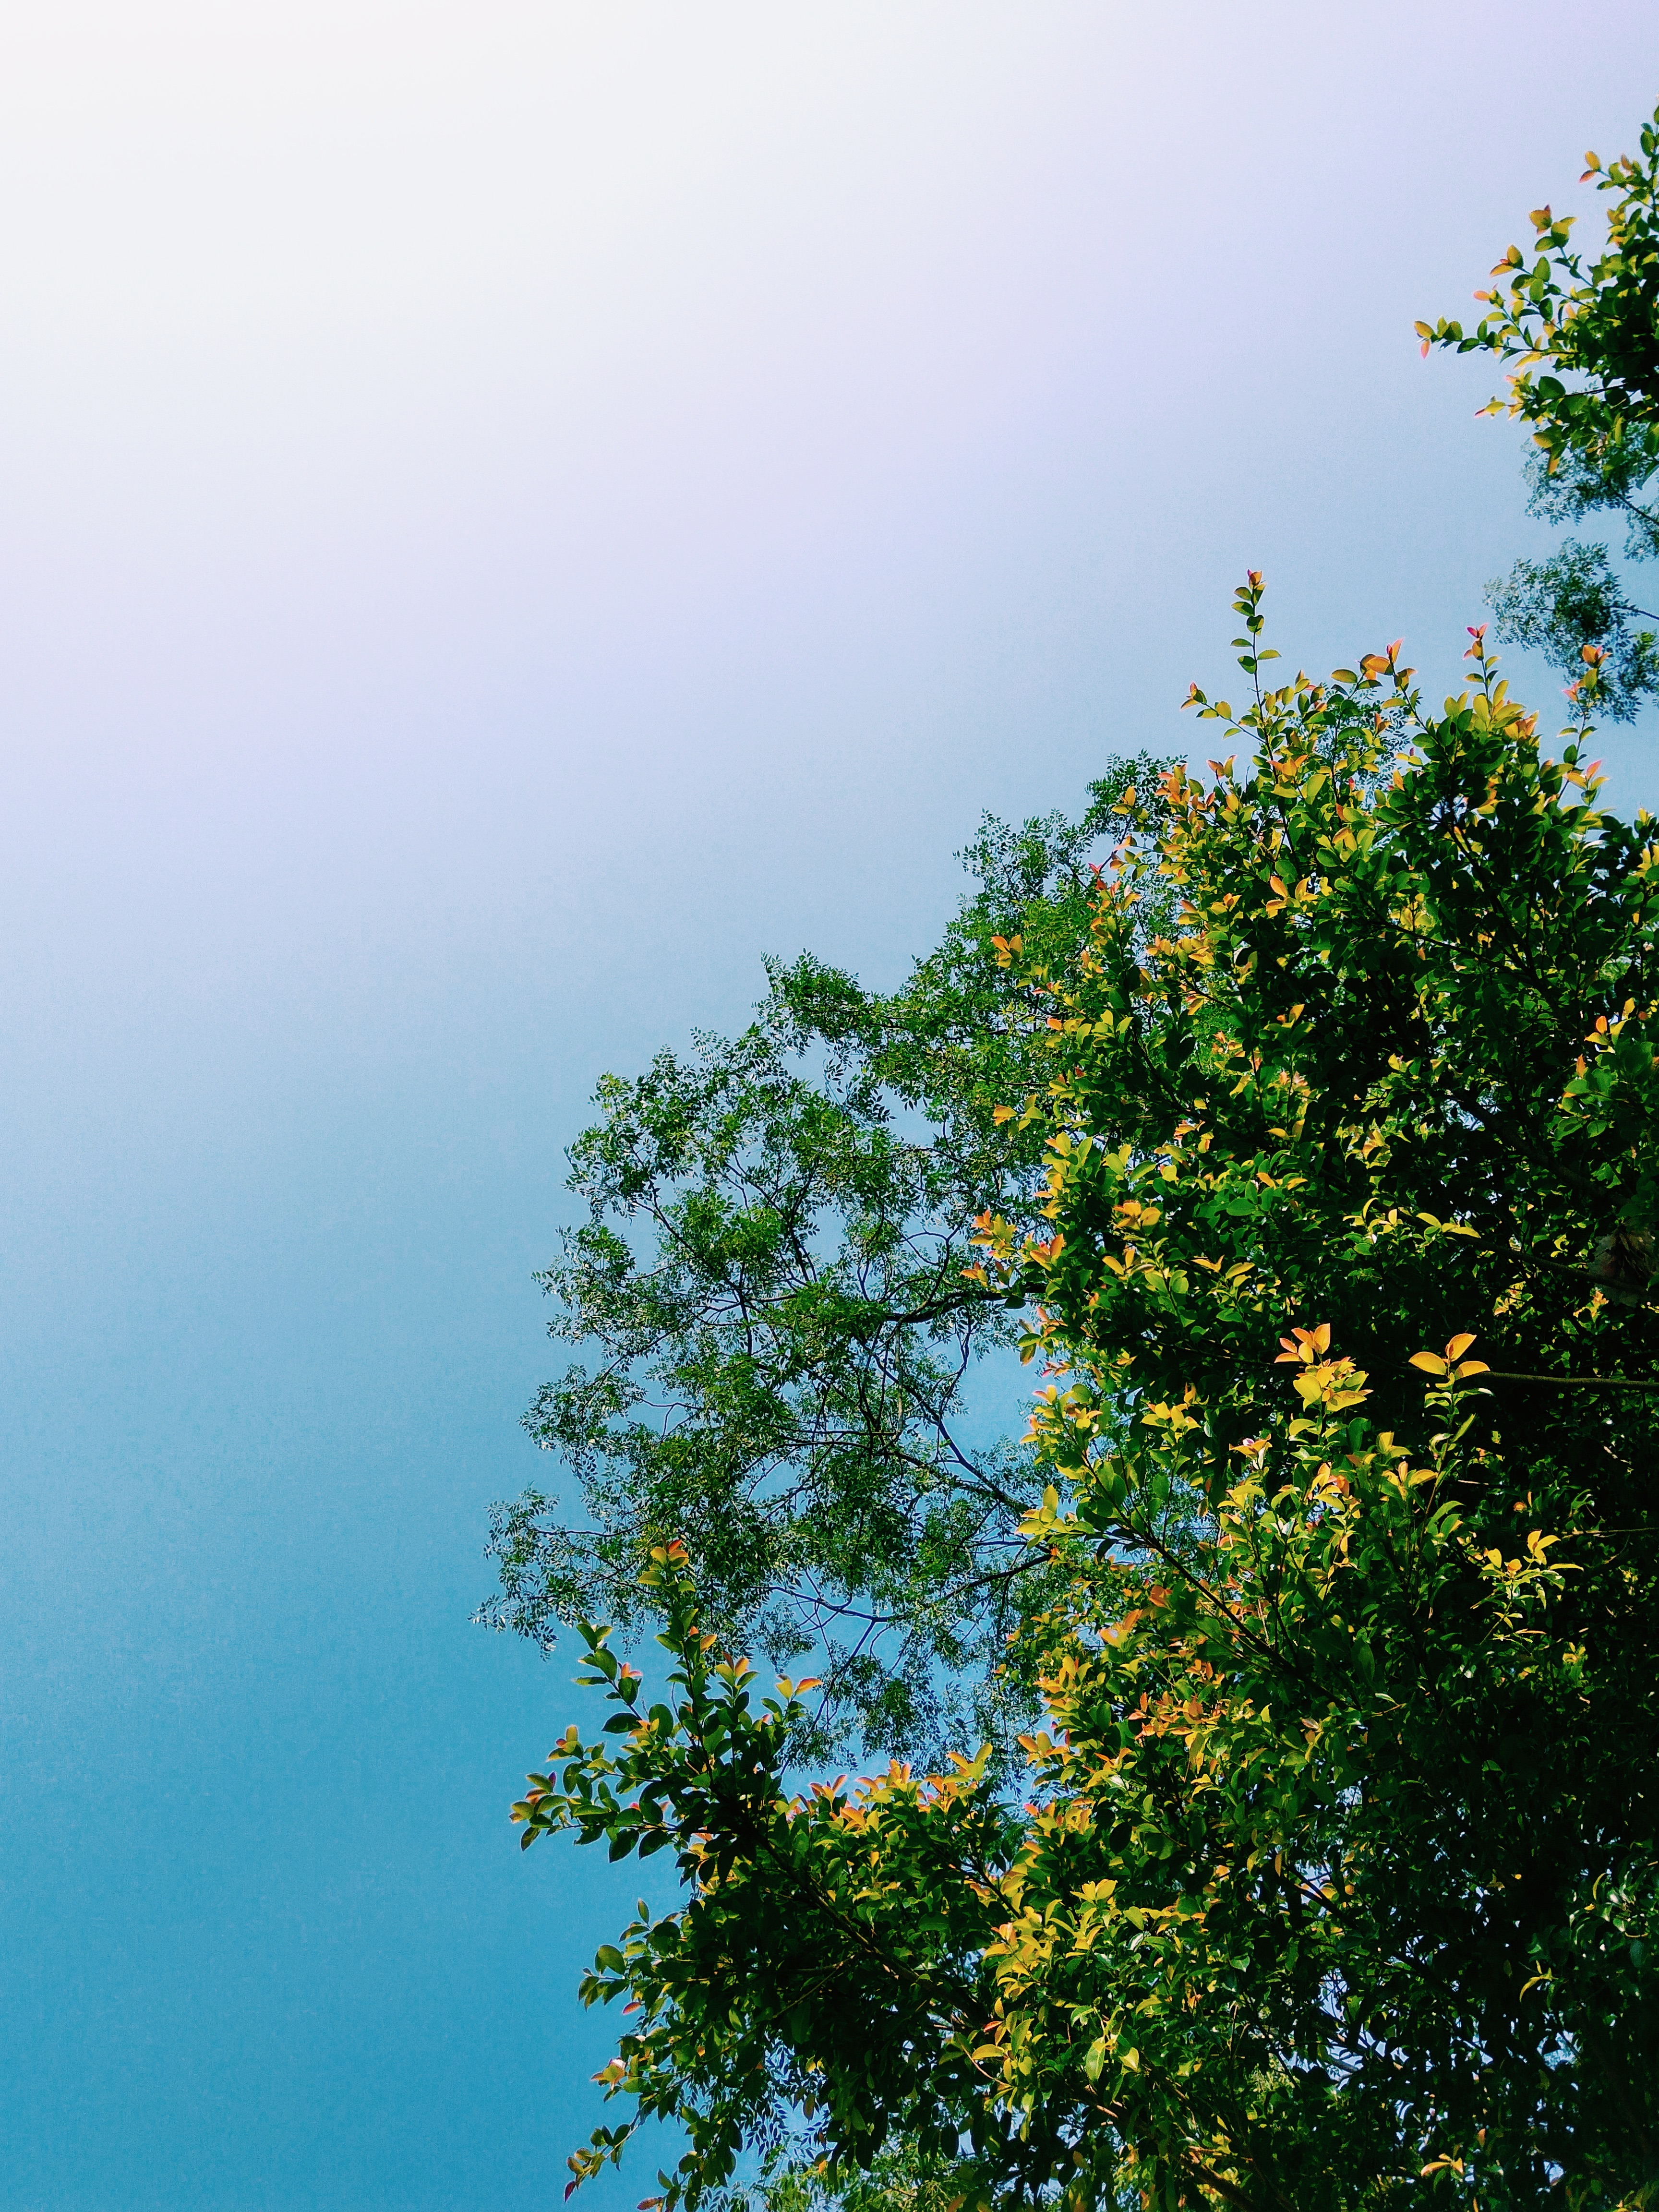
tree, nature, forest, branch, cloud, plant, sky, sunlight, morning, leaf, flower, green, autumn, habitat, ecosystem, atmospheric phenomenon, woody plant